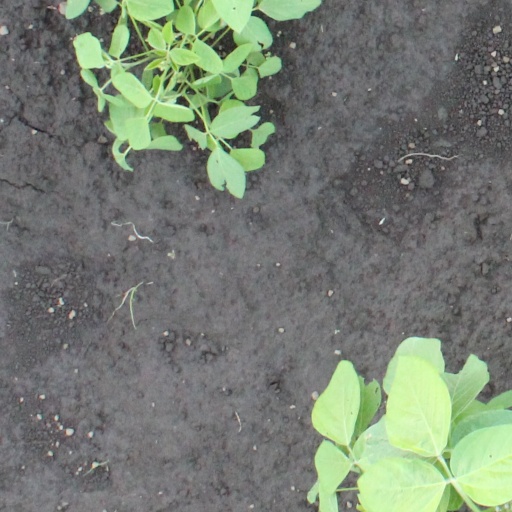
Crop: soybean